Sky position (RA, Dec in degrees): 199.595, -0.8867
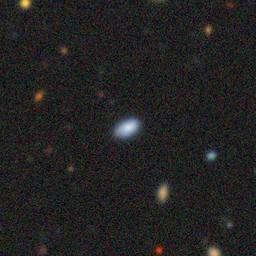
Galaxy morphology: In-between Round Smooth Galaxies